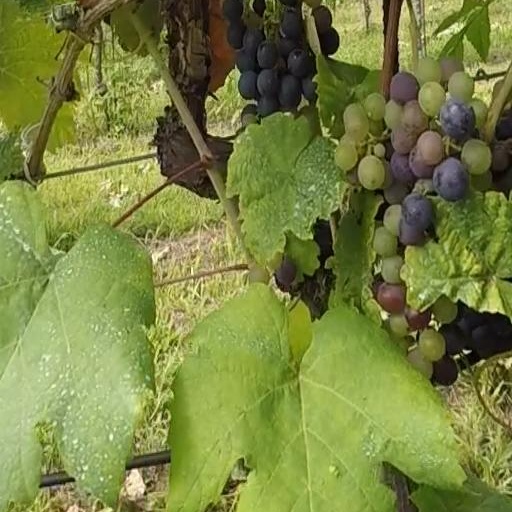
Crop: grape